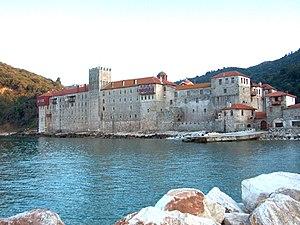
Le monastère d'Esphigmenou est un des vingt monastères orthodoxes de la République monastique du Mont-Athos, dont il occupe la 18ᵉ place dans le classement hiérarchique.